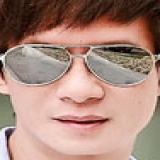
ca sĩ Lý Hải